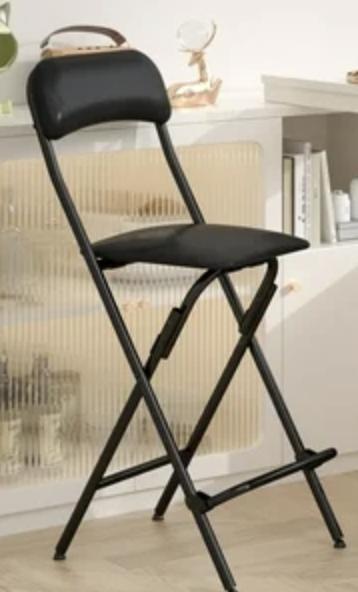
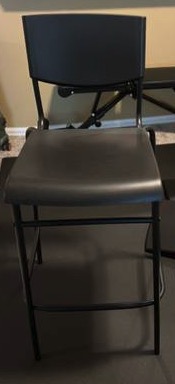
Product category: stool
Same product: no